Grand Lodge of Idaho

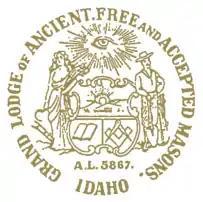
Seal of the Grand Lodge of Idaho A.F. & A.M.

The Grand Lodge of Idaho (full formal name Grand Lodge of Idaho, Ancient Free & Accepted Masons) is one of several bodies that govern Freemasonry in the U.S. state of Idaho as recognized by the United Grand Lodge of England. It was established in 1867 by five Masonic Lodges operating in Idaho Territory.